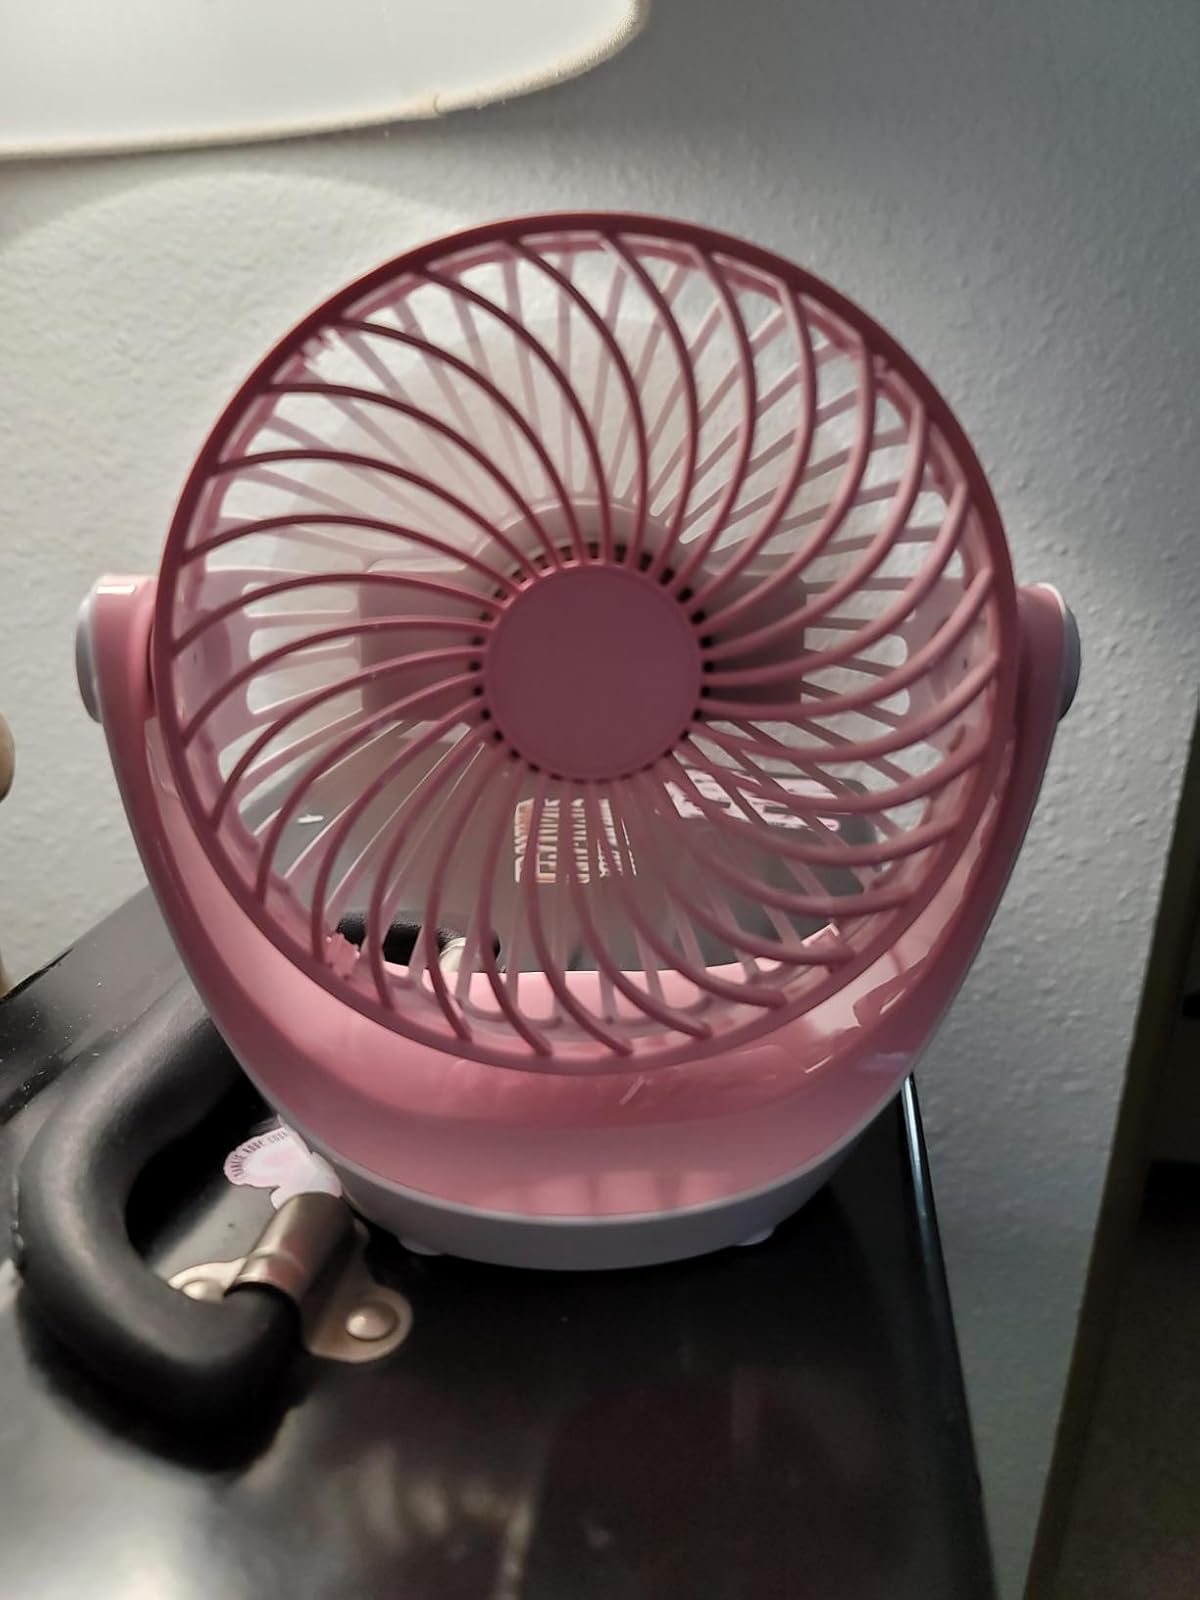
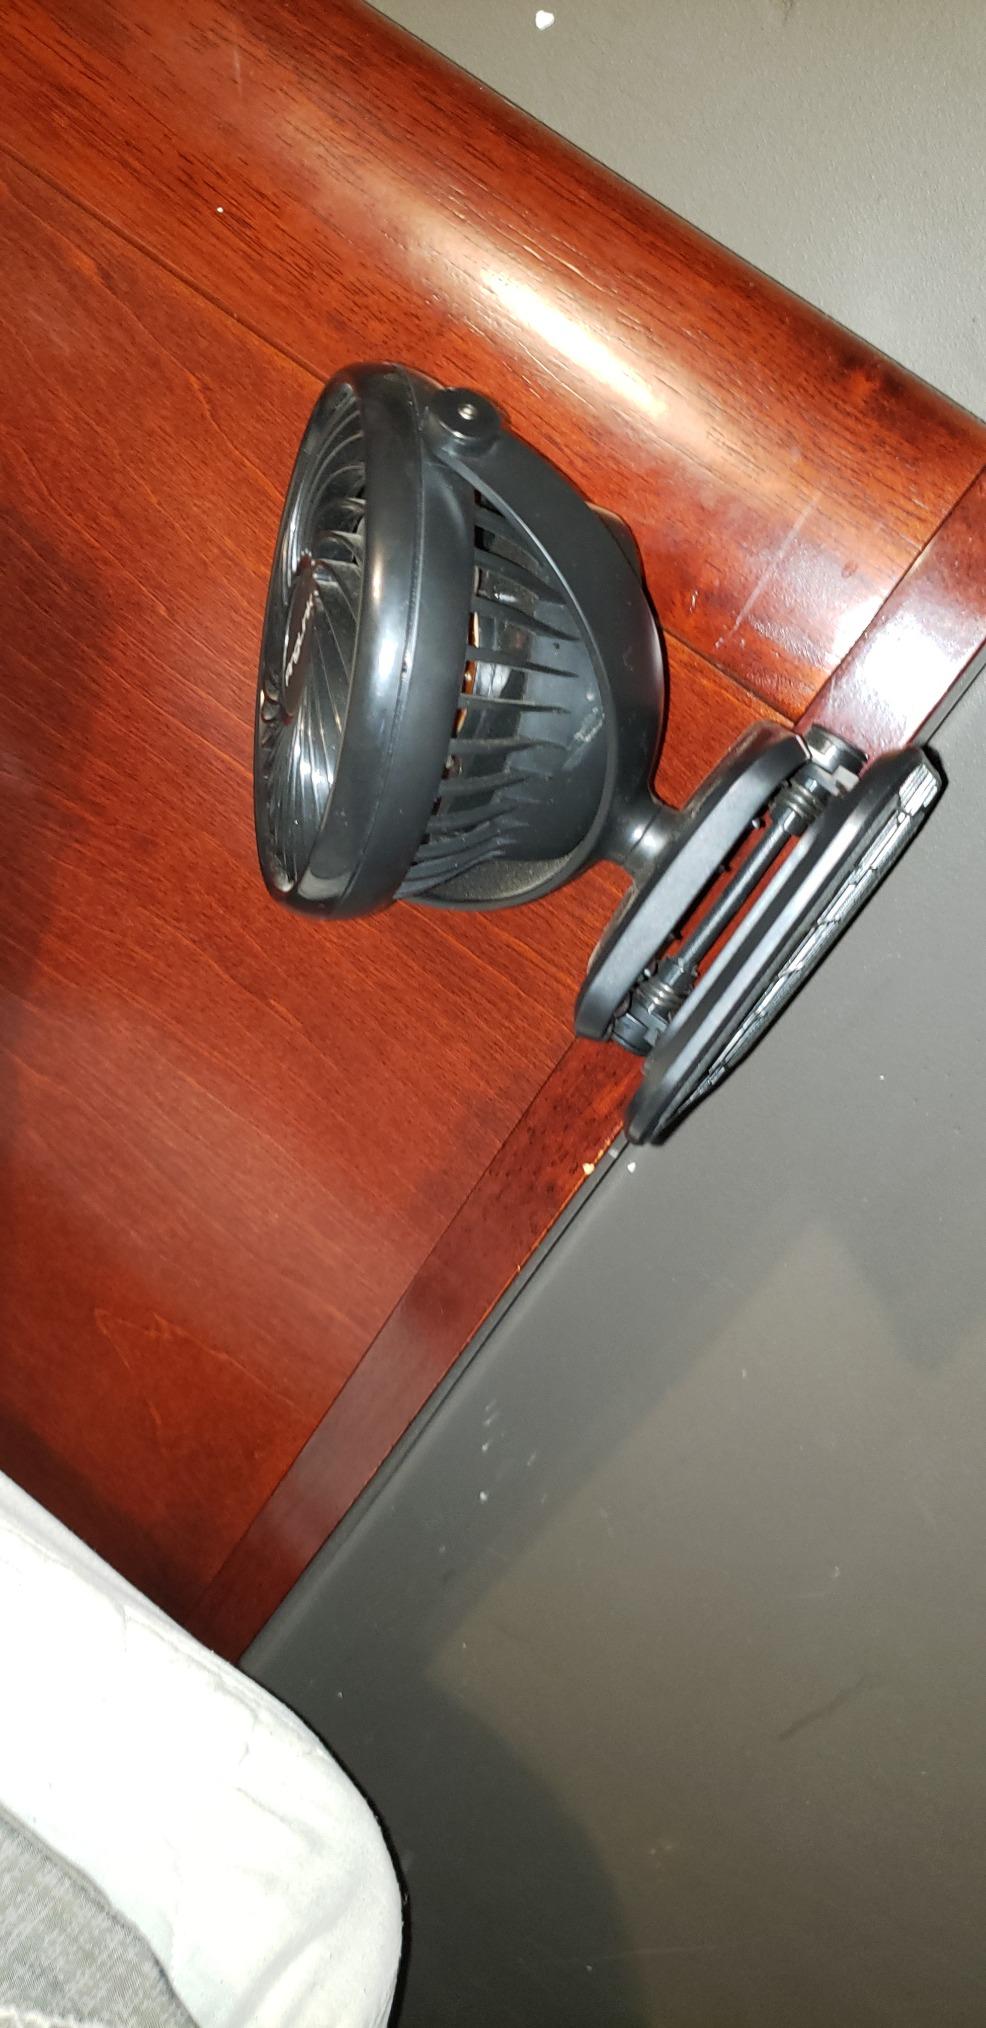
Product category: fan
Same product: no